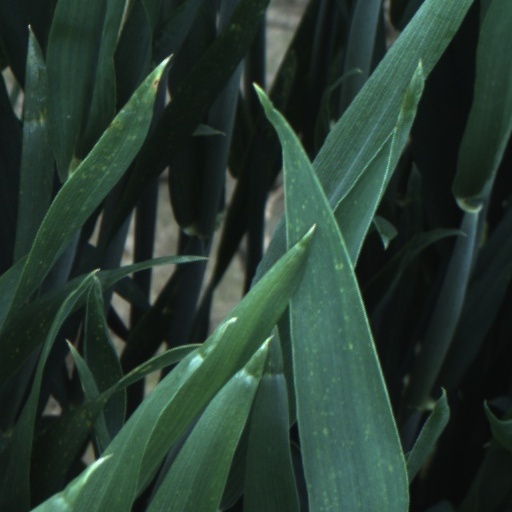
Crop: wheat